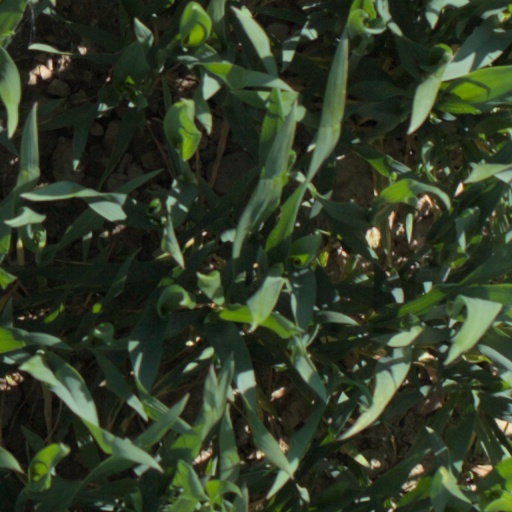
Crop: wheat